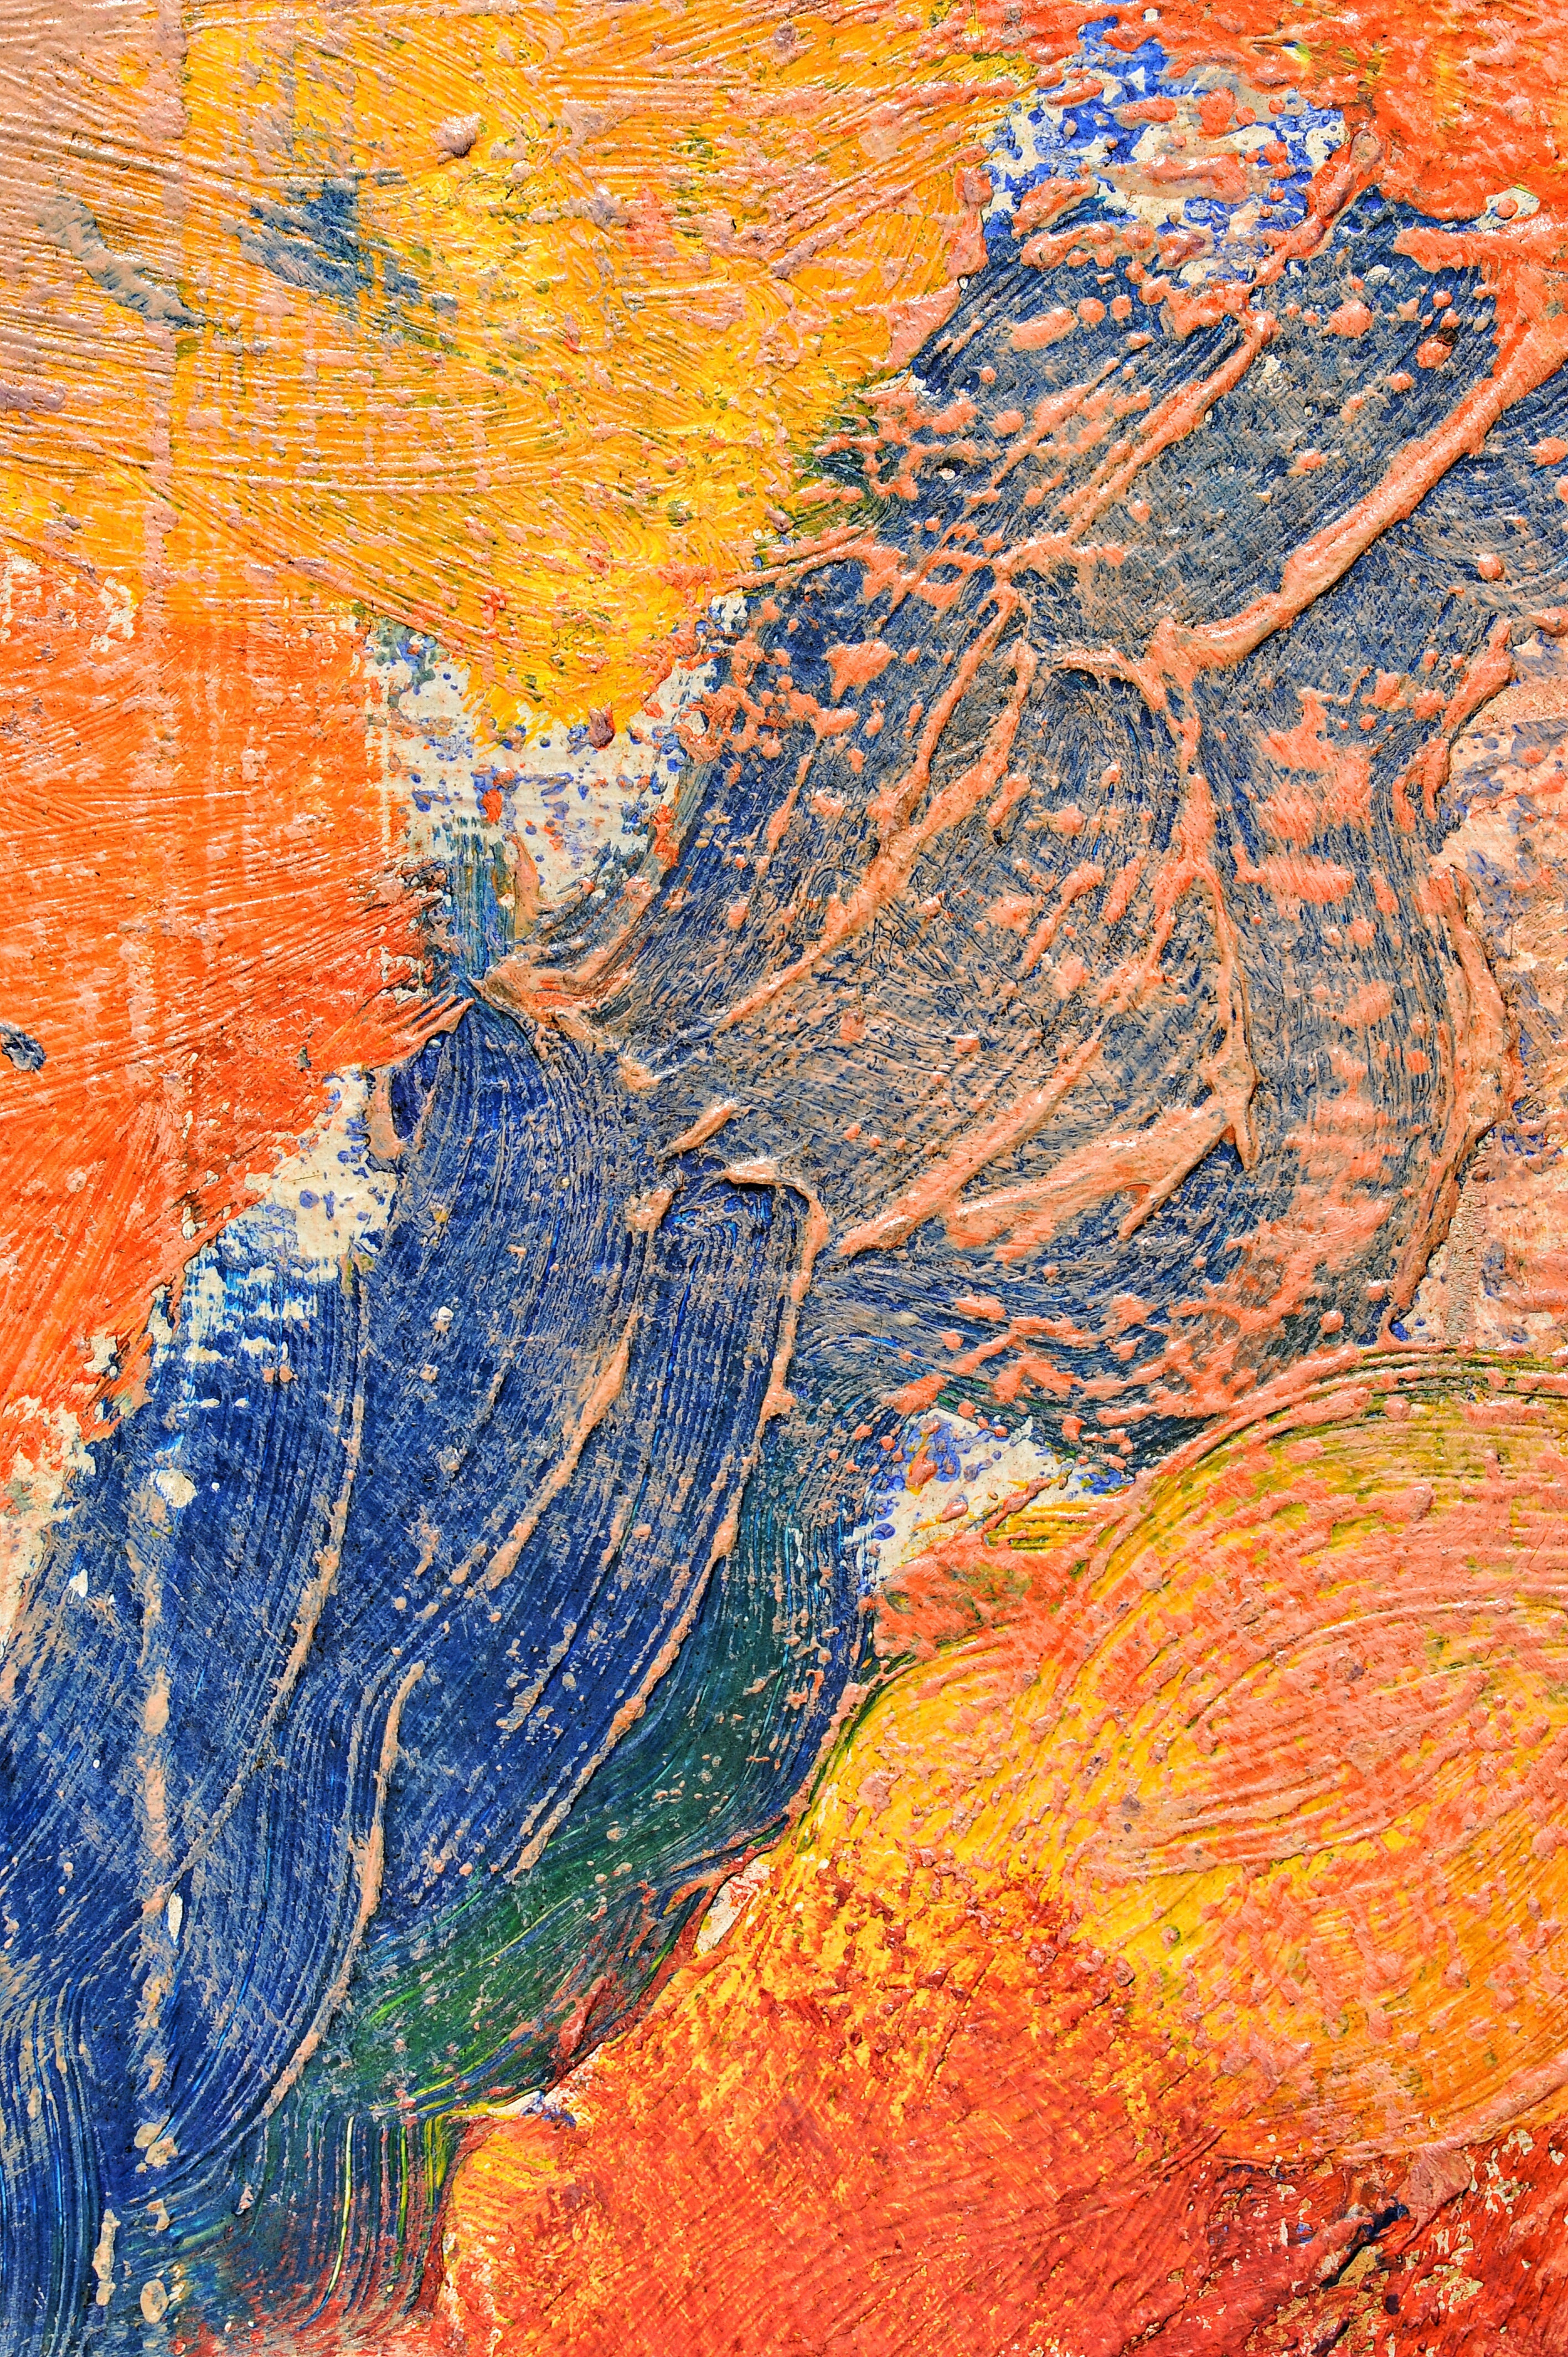
texture, leaf, wall, color, autumn, artist, paint, canyon, season, painting, geology, drawing, graphics, tundra, pastels, the framework, tinte, impressionist, acrylic paint, geological phenomenon